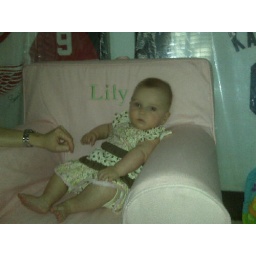
Lily in her big girl chair